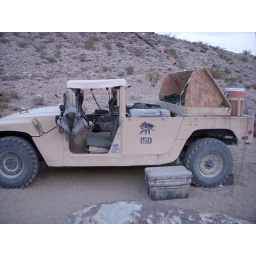
I sleep in that box on the back of the truck